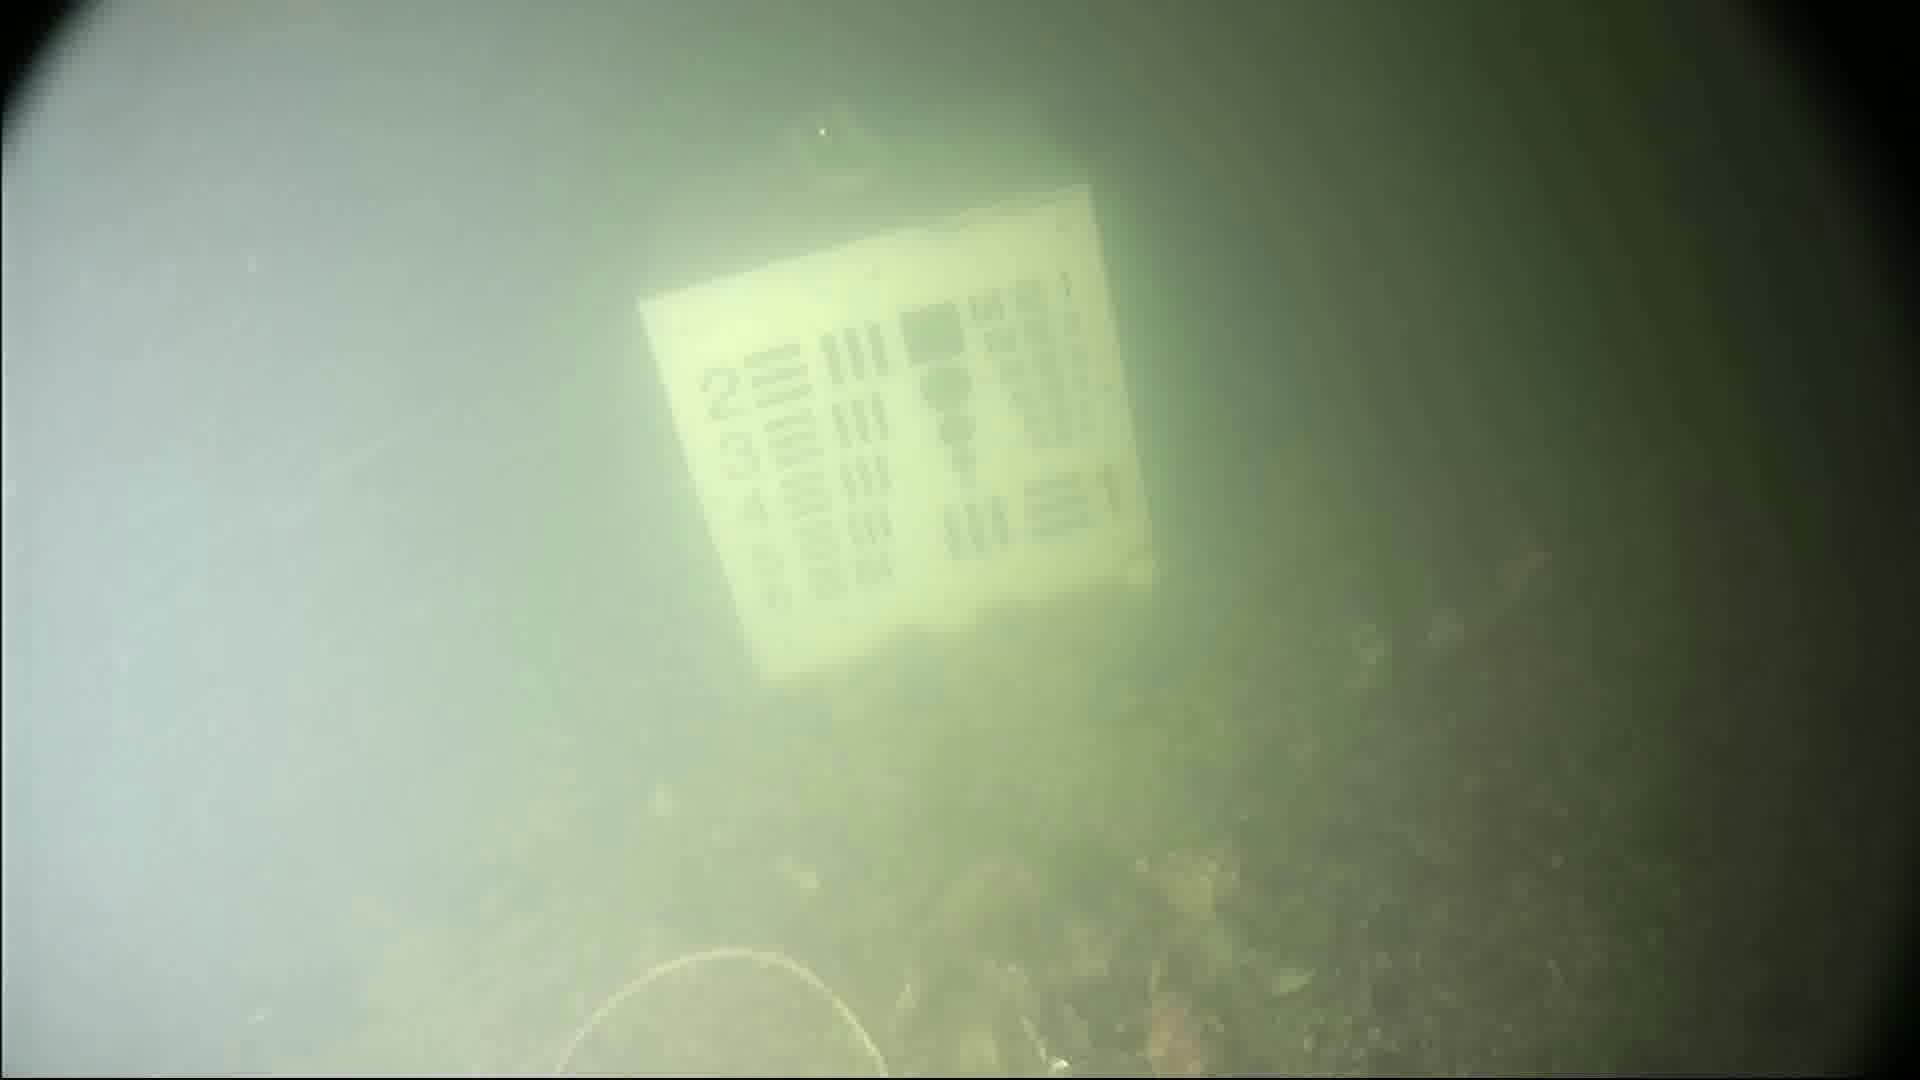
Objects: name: crab